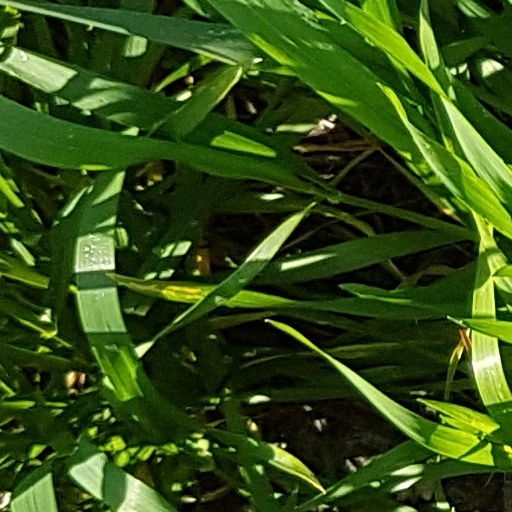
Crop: wheat